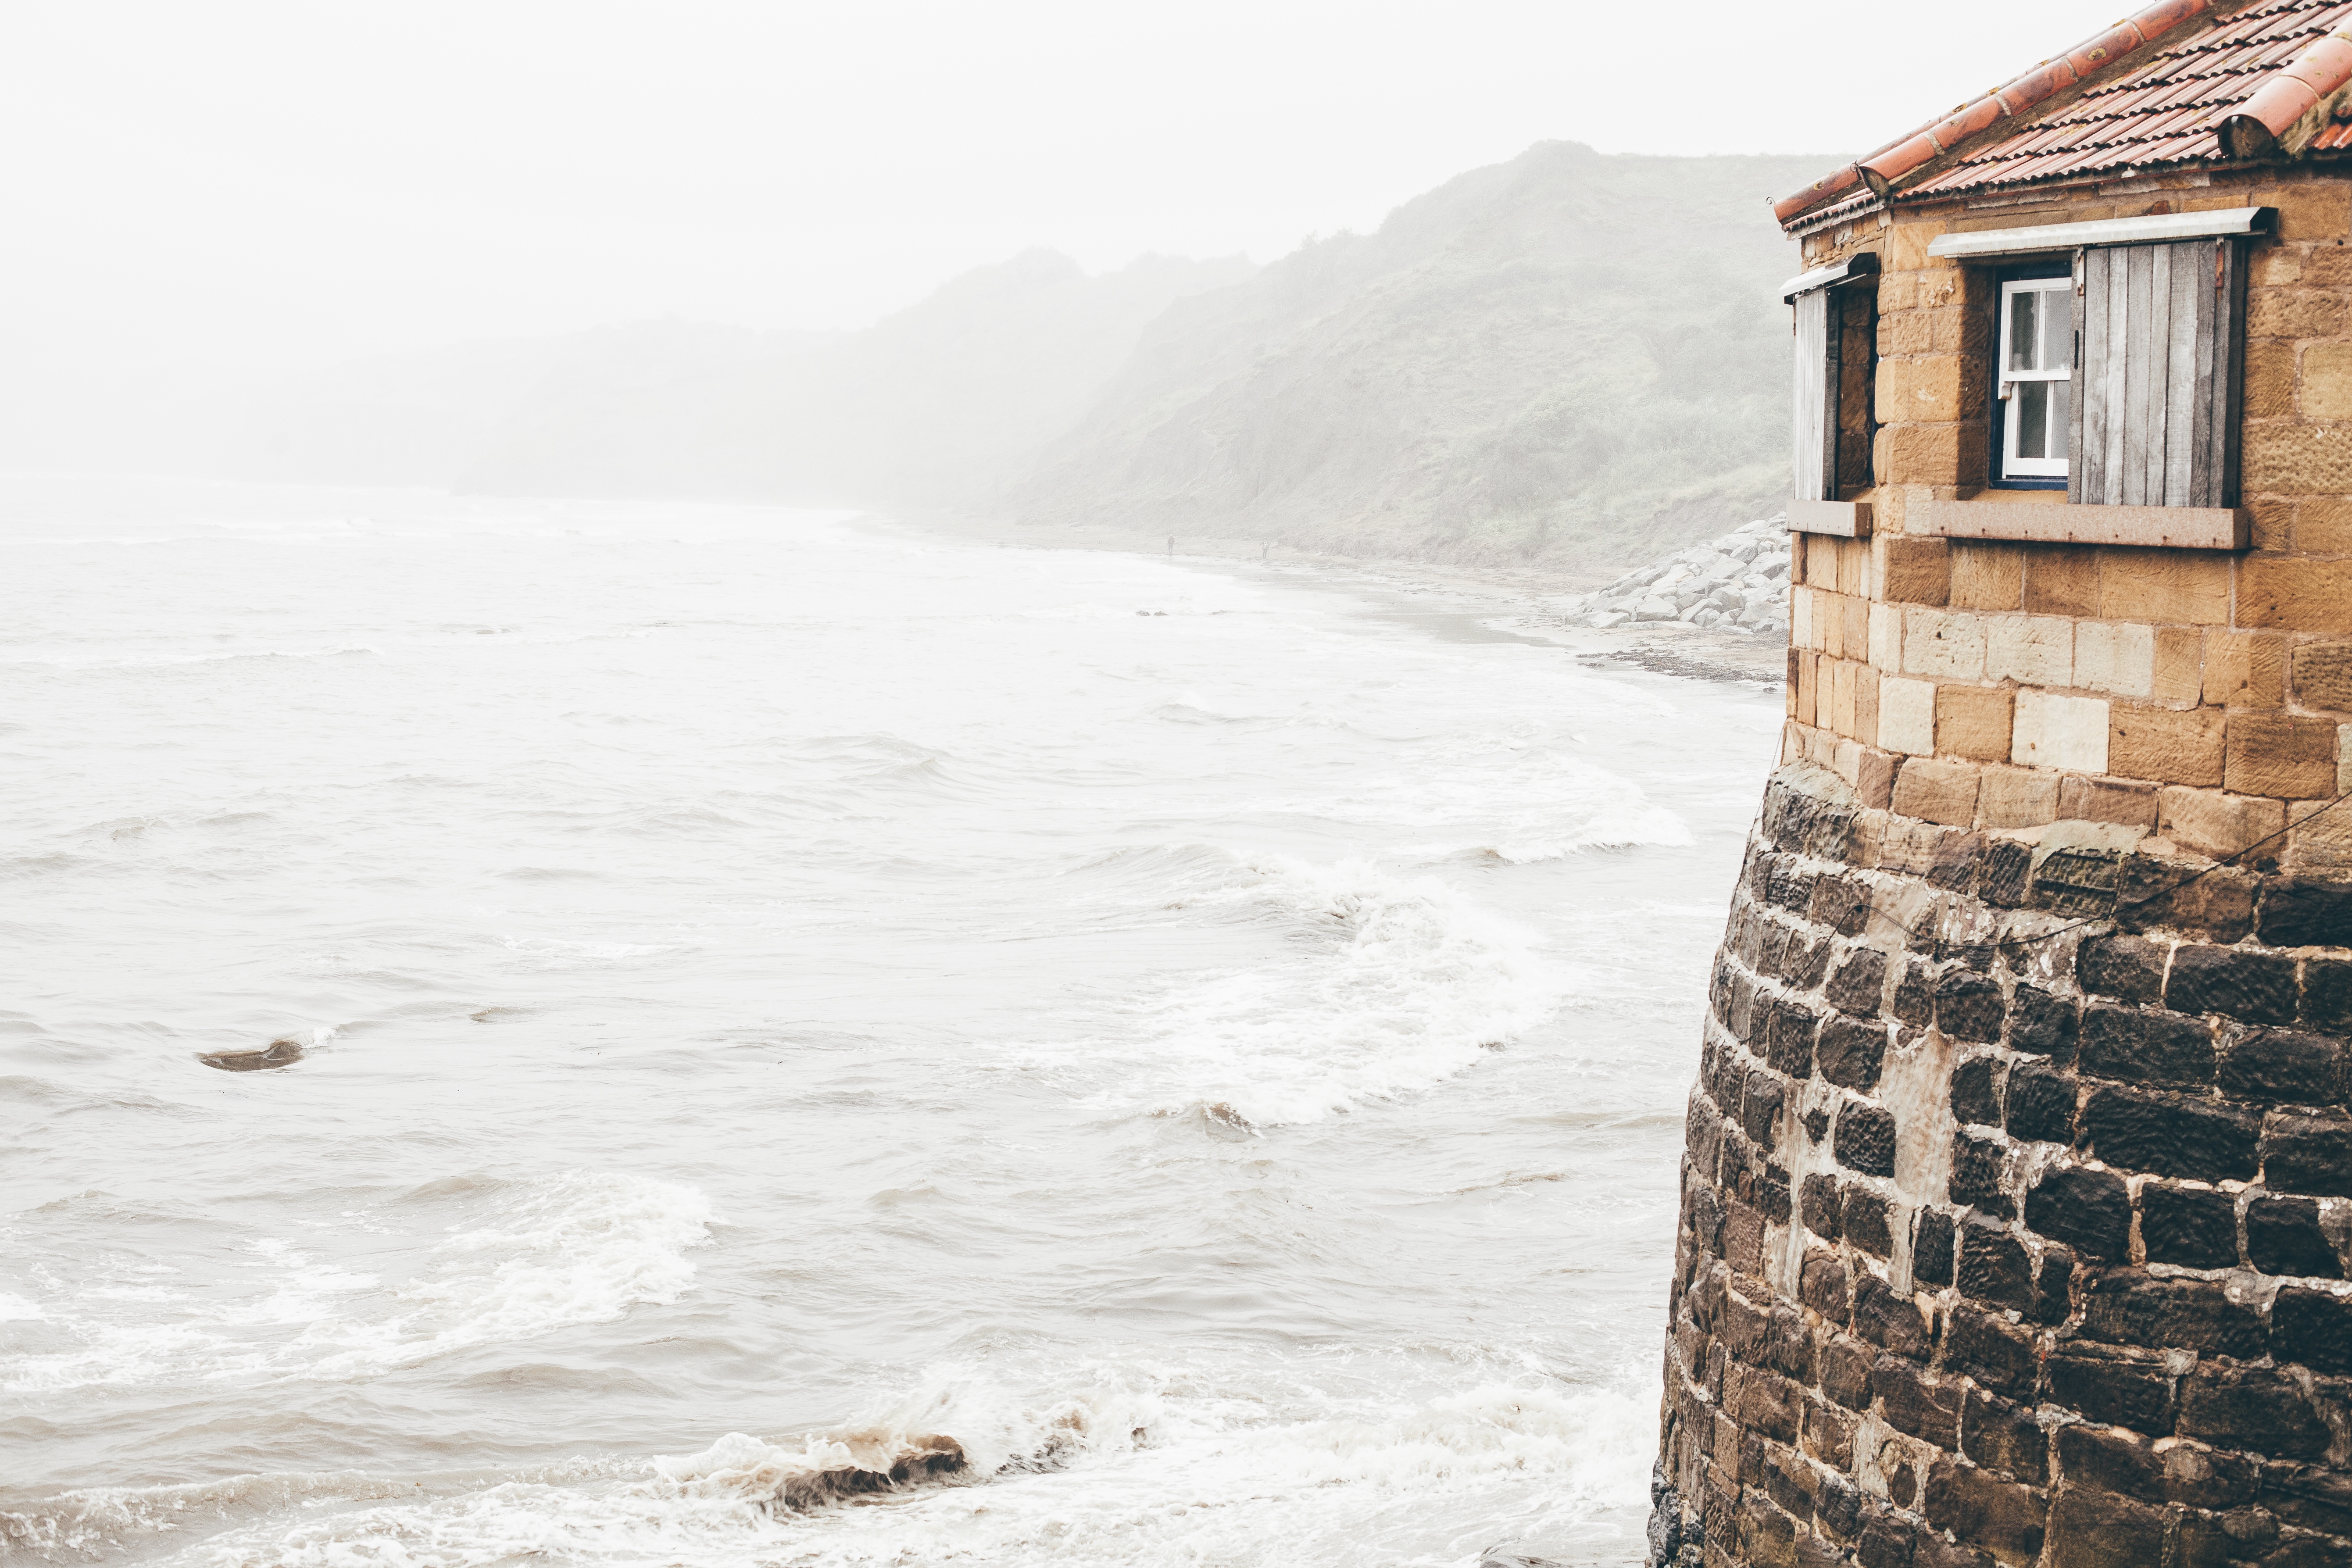
beach, sea, coast, water, ocean, snow, winter, cloud, fog, shore, wave, weather, season